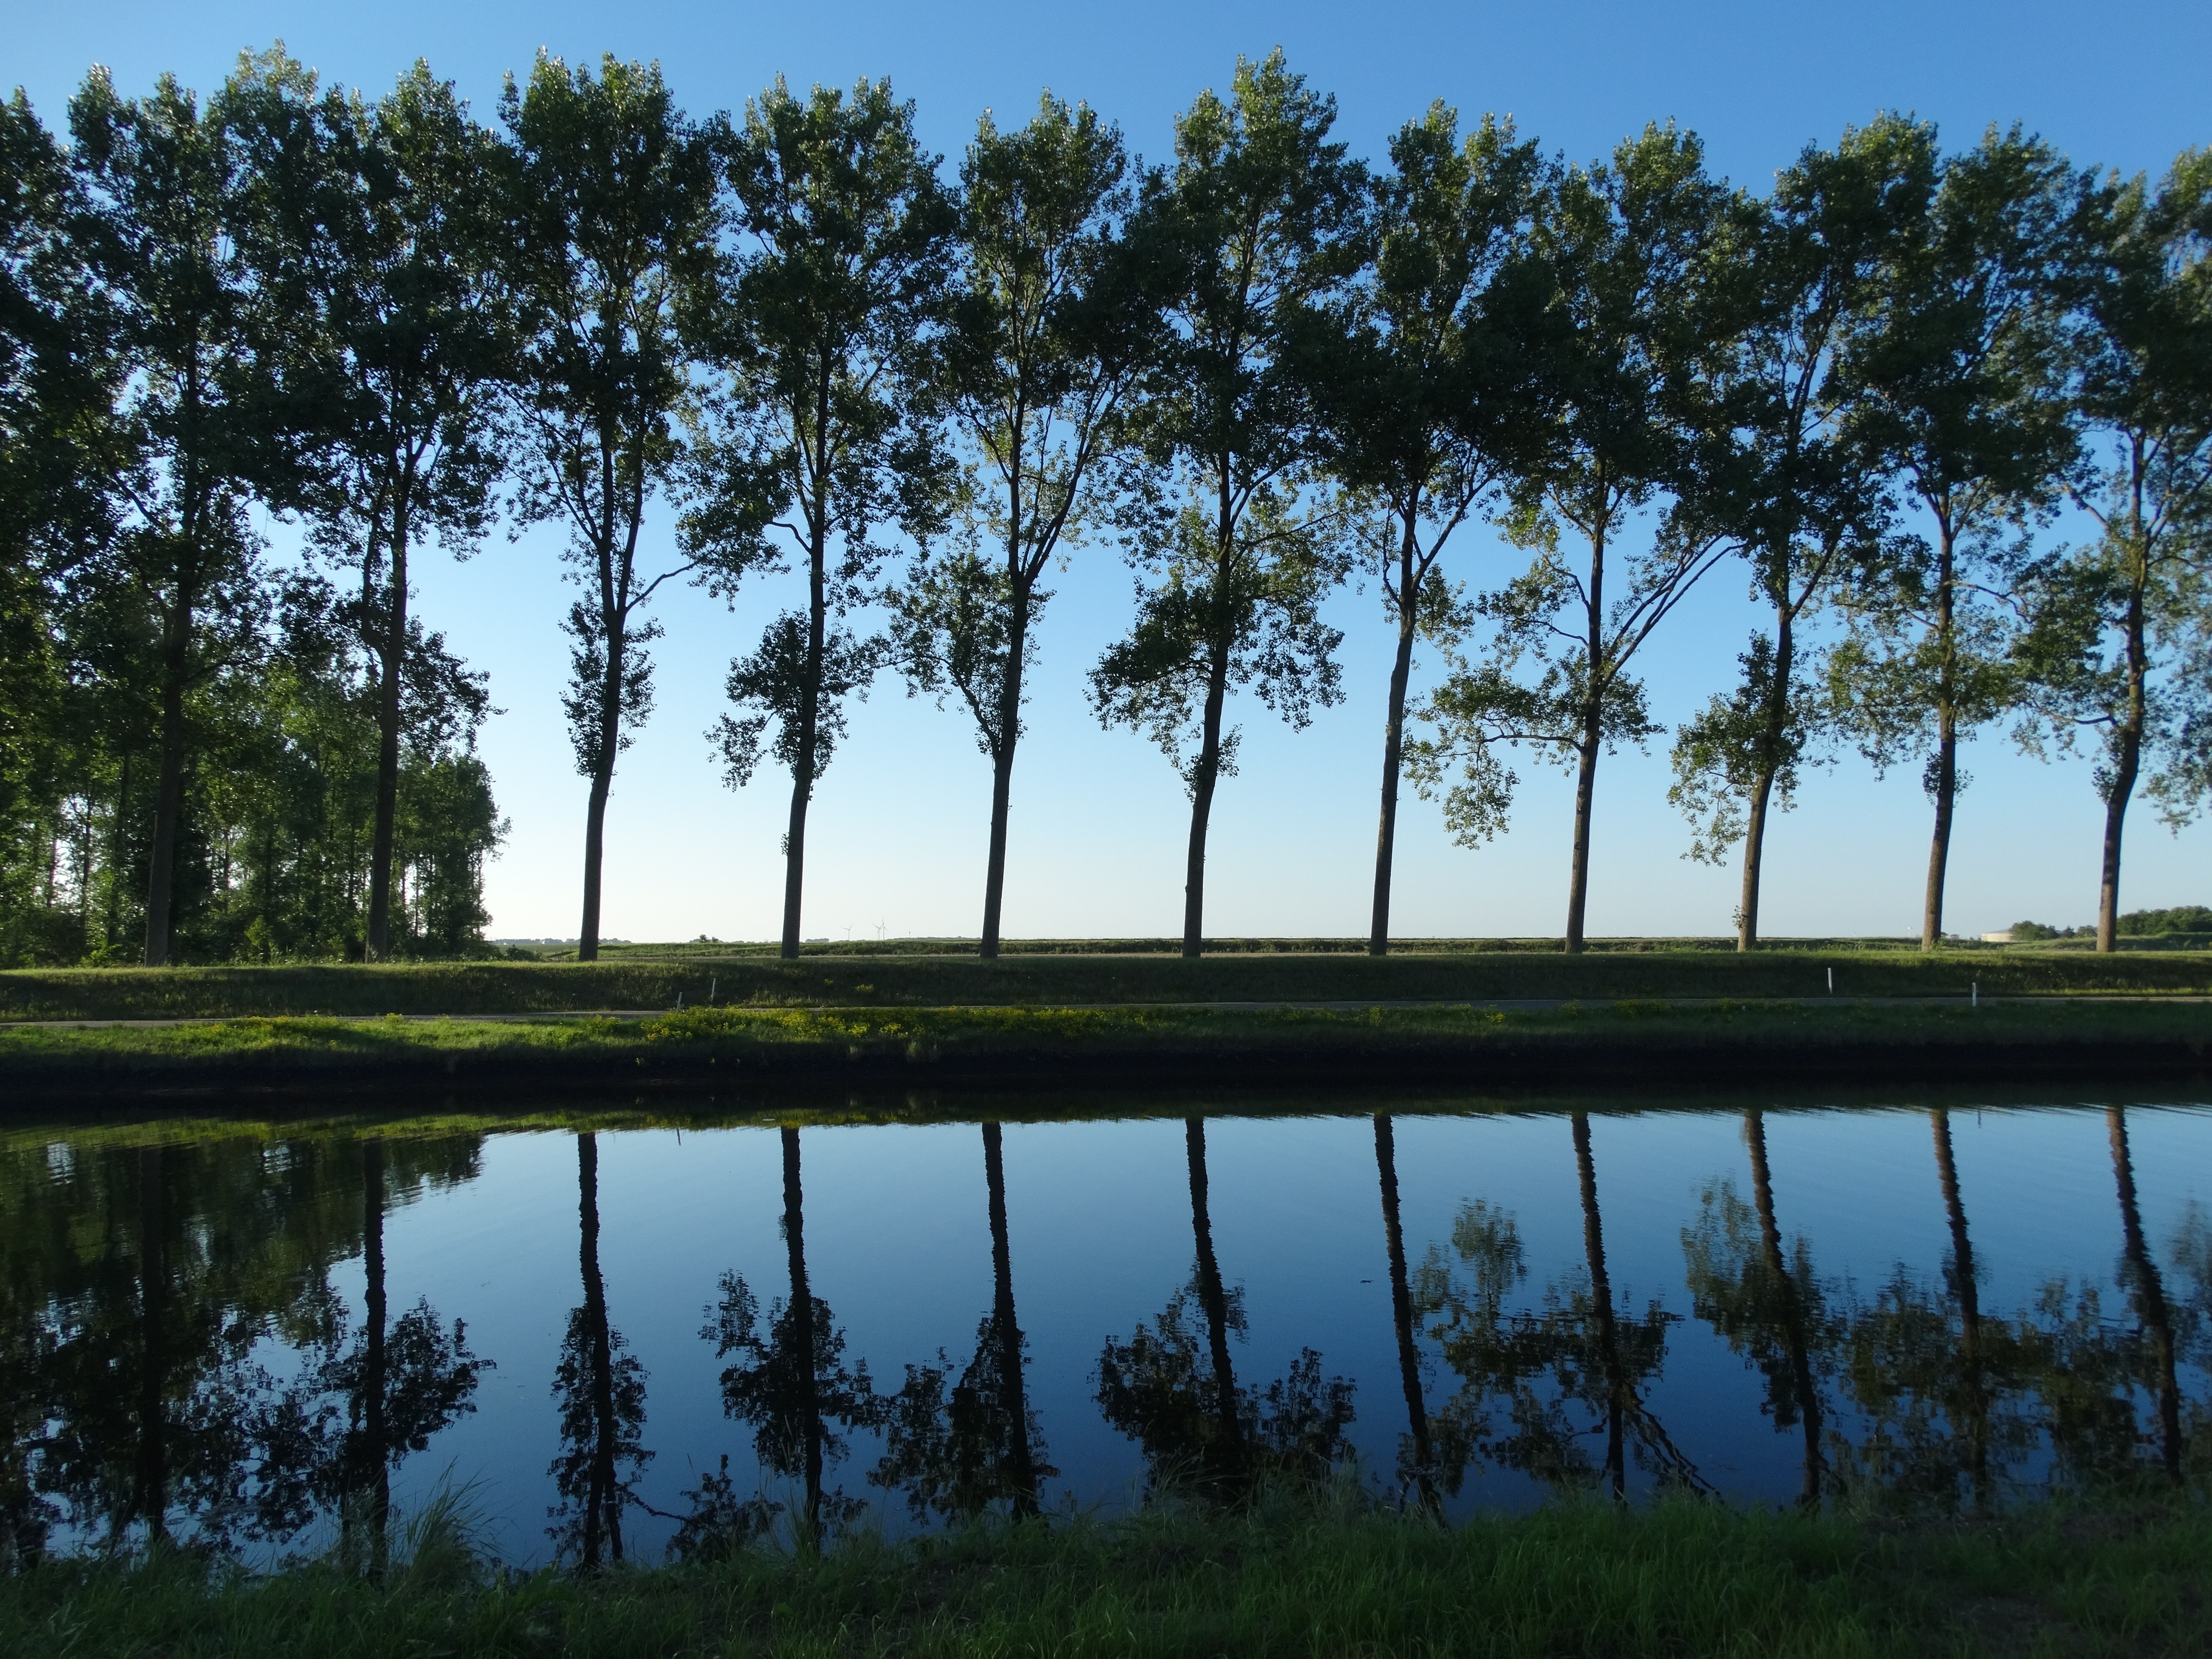
landscape, tree, nature, grass, marsh, swamp, wilderness, plant, meadow, lake, pond, evening, reflection, reservoir, trees, wetland, channel, habitat, ecosystem, rural area, natural environment, woody plant